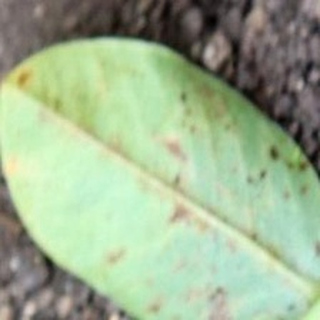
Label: groundnut_rust